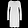
Label: Dress